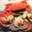
Label: cra